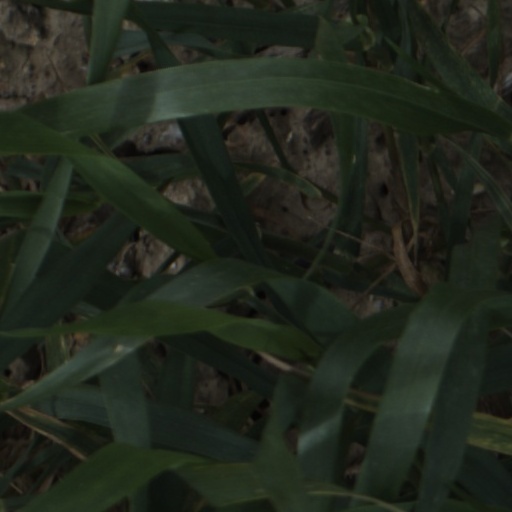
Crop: wheat